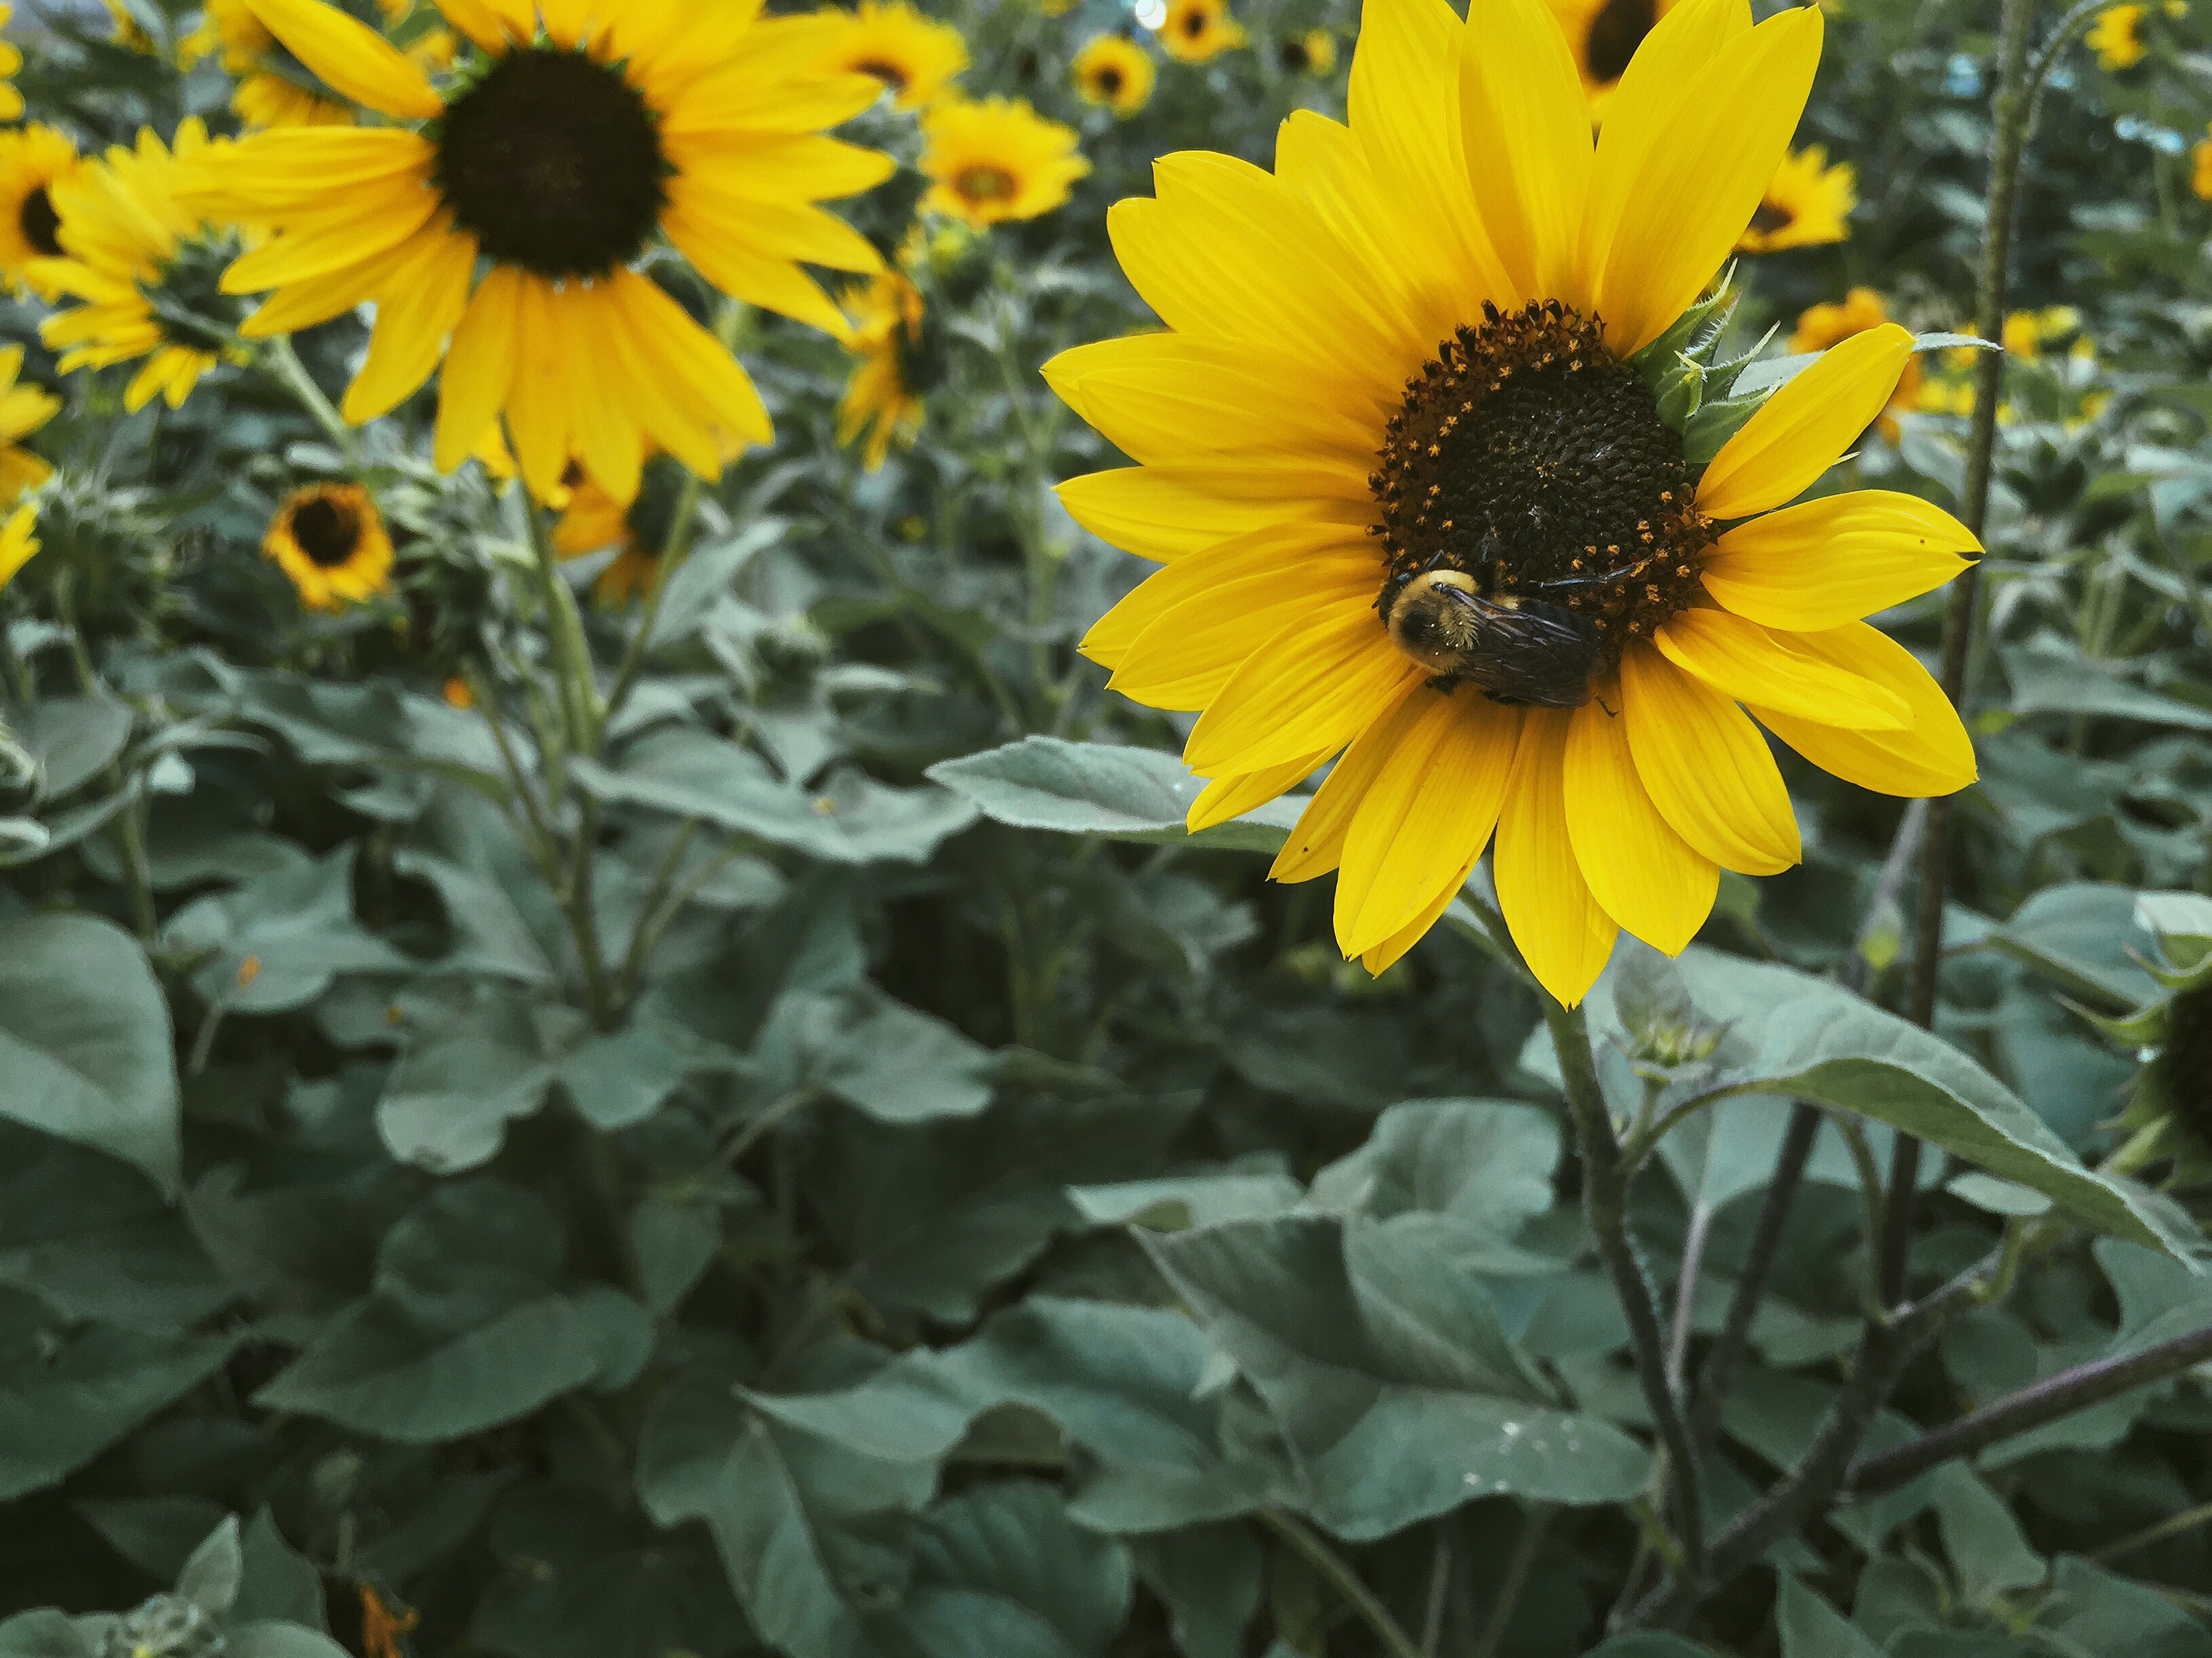
plant, flower, petal, herb, insect, botany, flora, sunflower, wildflower, nectar, flowering plant, daisy family, annual plant, land plant